Thornton Jenkins Hains

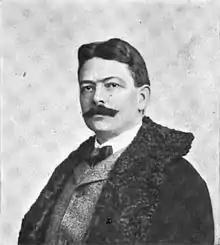
Hains in a 1900 publication

Thornton Jenkins Hains (1866-1953) was an American sea novelist best known today for his role in the murder of William Annis. Hains later used the pen name Mayn Clew Garnett.